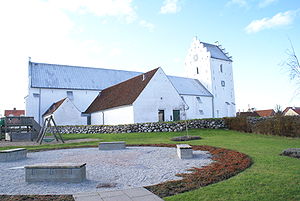
Sæby Kirke (Frederikshavn Kommune)
Sæby Kirke
Sæby Kirke, Aalborg Stift
Sæby Kirke ligger ved havnen i den lille nordjyske købstad, Sæby. Kirken har været en fløj af karmelitterklostret, Mariested Kloster i perioden 1460 til reformationen i 1536. Dele af kirken er dog af ældre dato, for klosterkirken blev til ved en udvidelse af den eksisterende sognekirke.